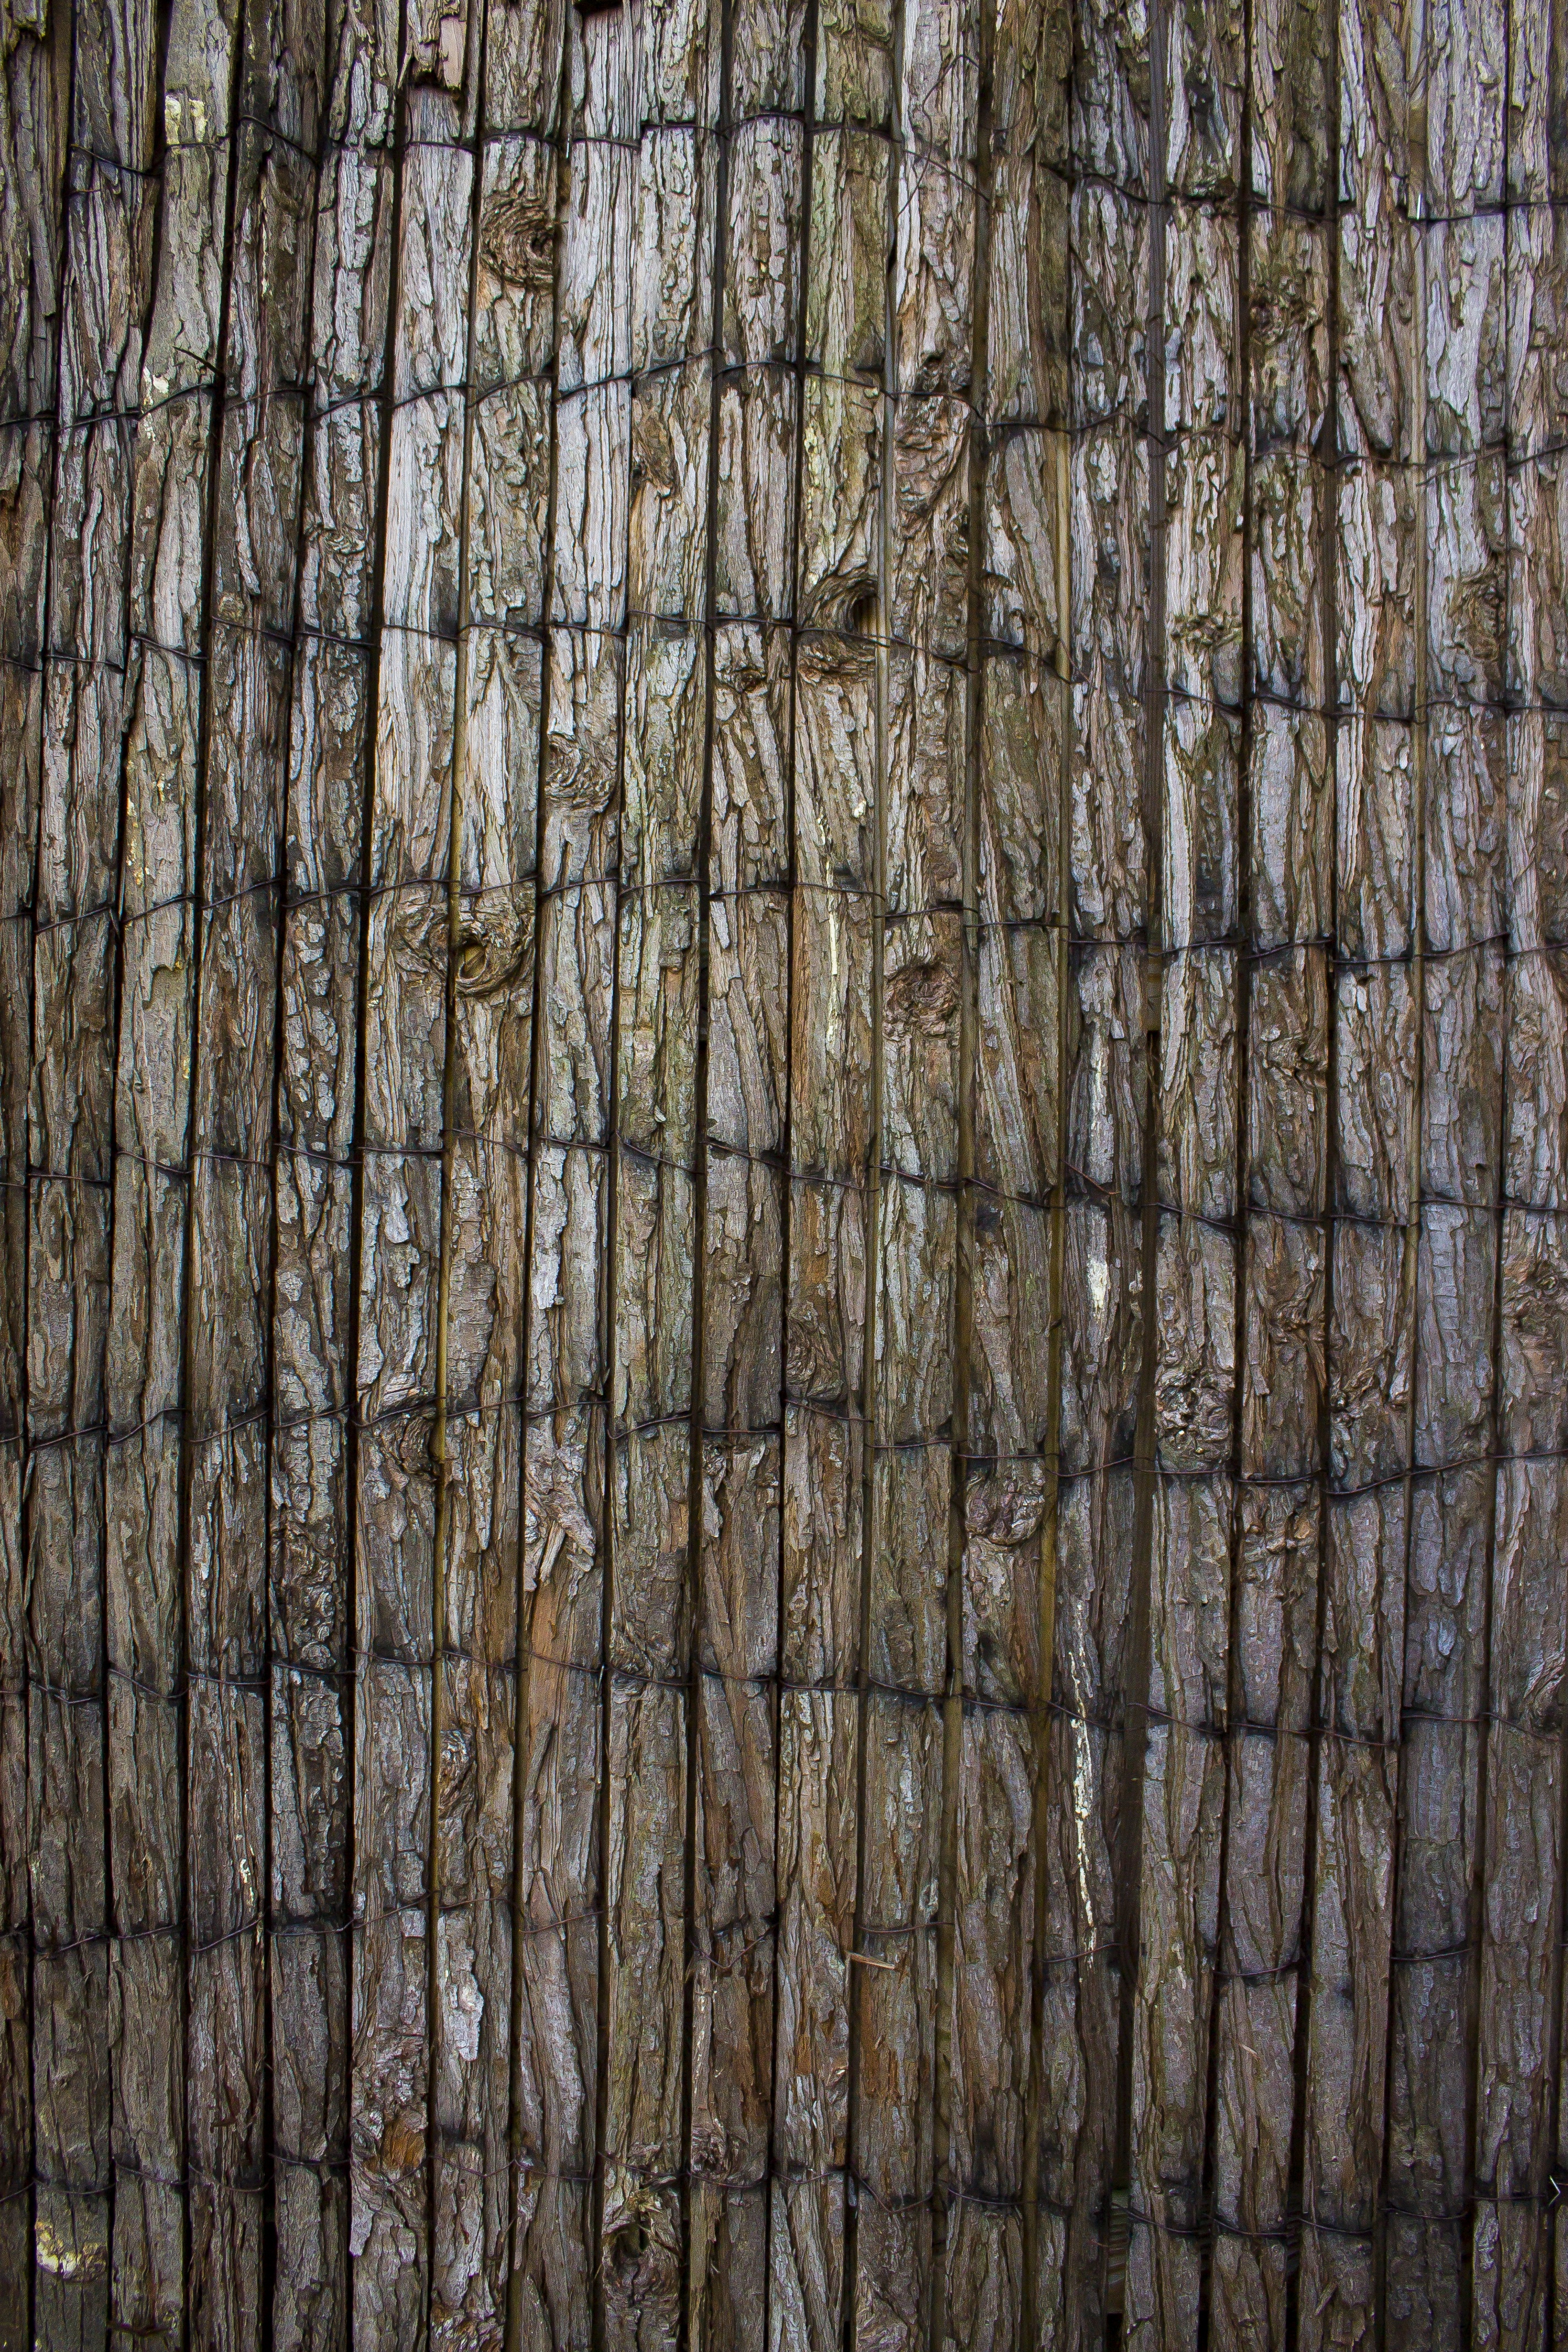
tree, nature, branch, fence, structure, plant, wood, texture, trunk, wall, wire, pattern, soil, stone wall, twig, dyed, colors, mat, background, design, wooden, trunks, braided, old wood, flooring, mats, plant stem, woody plant